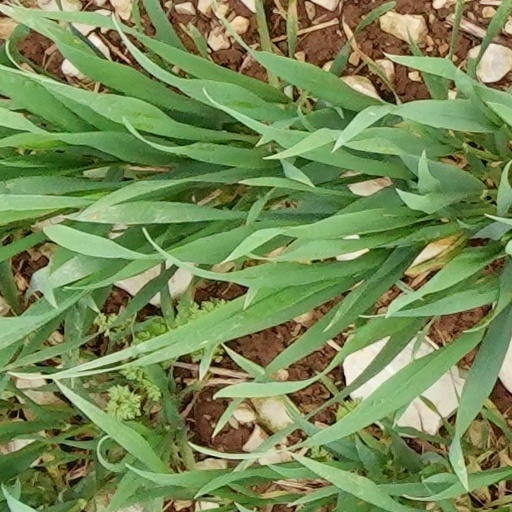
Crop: wheat